Penehupifo Pohamba

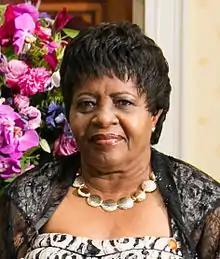
Pohamba in 2014

Penehupifo "Penny" Pohamba (born 16 June 1948) is a Namibian nurse and politician who was the second First Lady of Namibia while her husband, Hifikepunye Pohamba, was President of Namibia from 2005 to 2015.